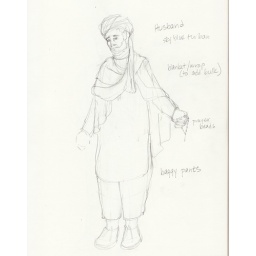
Husband in trucksky blue turbanshalwar kamiz-baggy and loose, drabadd blanket/wrap for warmth. prayer beadsslip on shoes